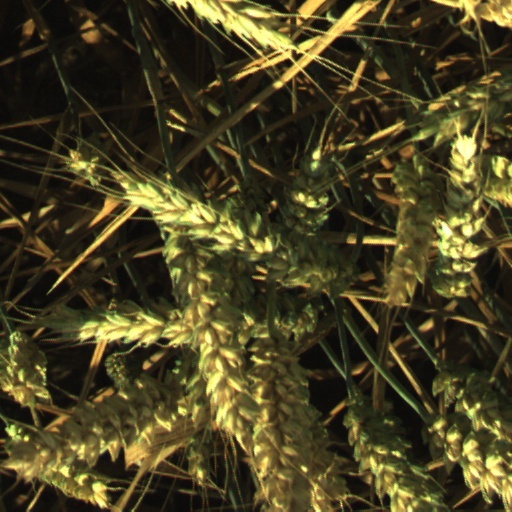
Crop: wheat